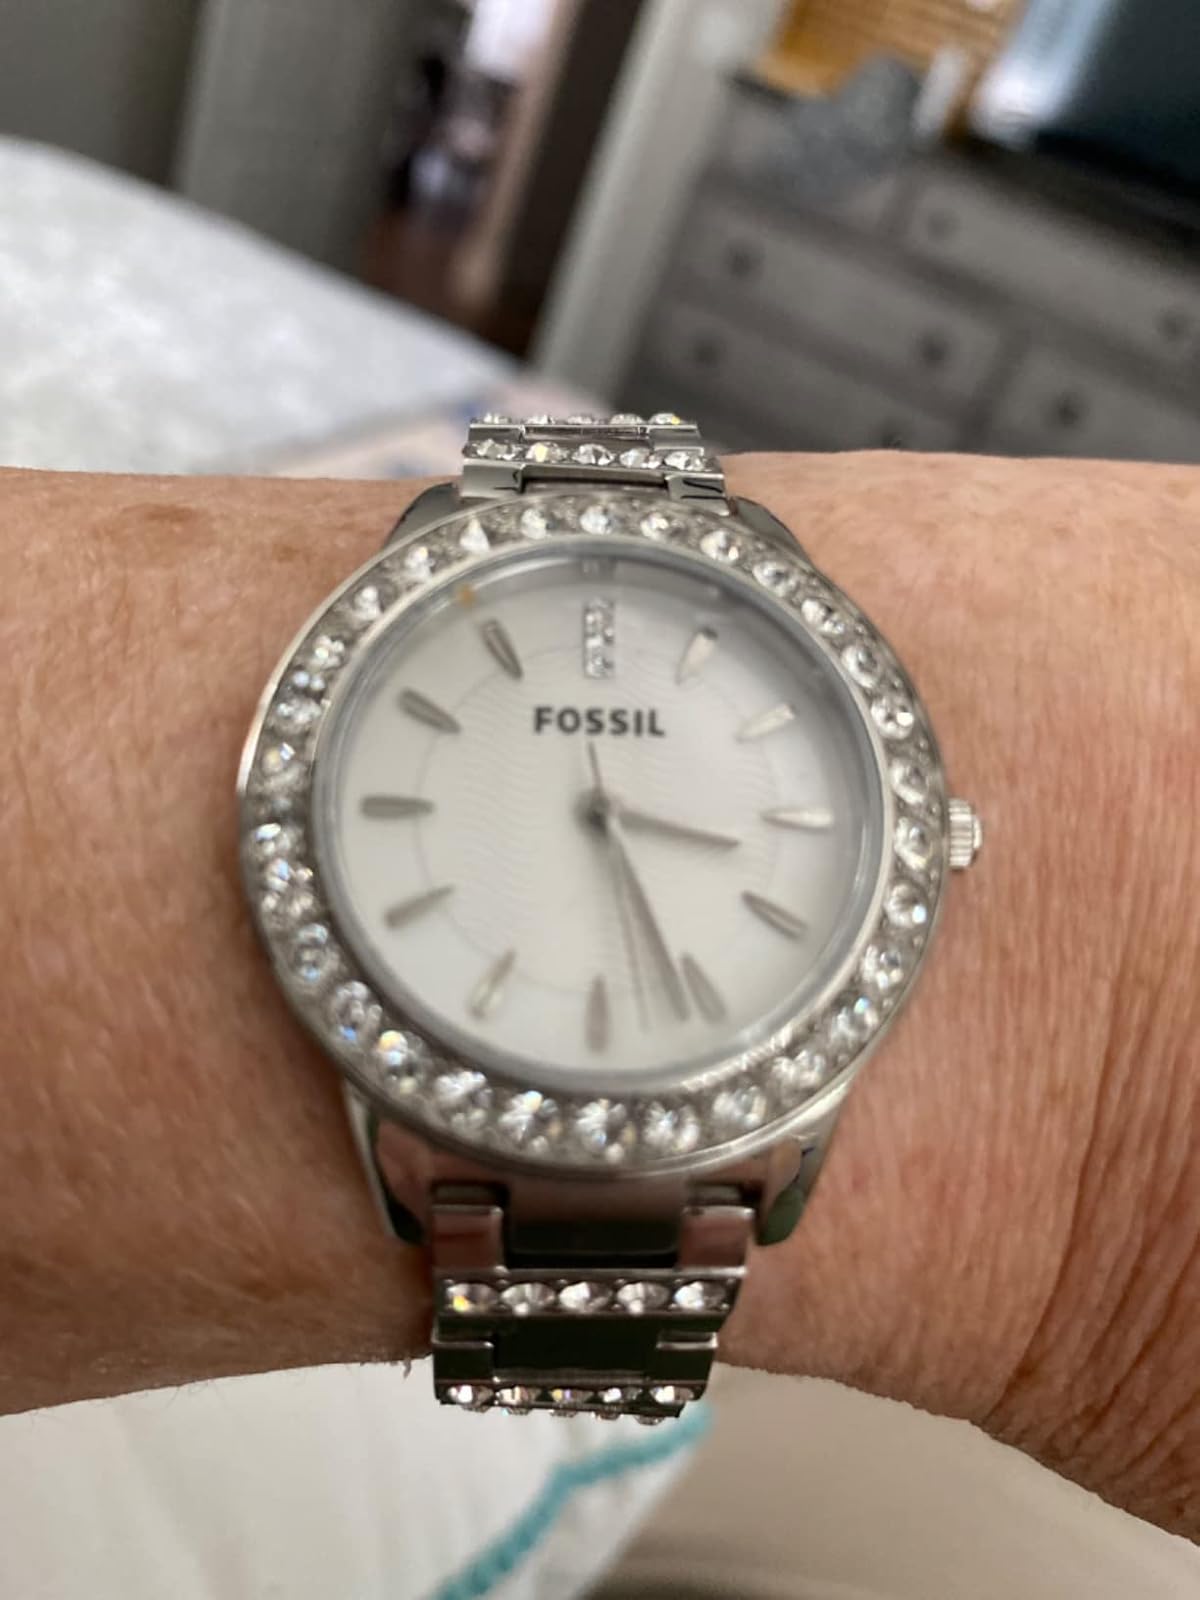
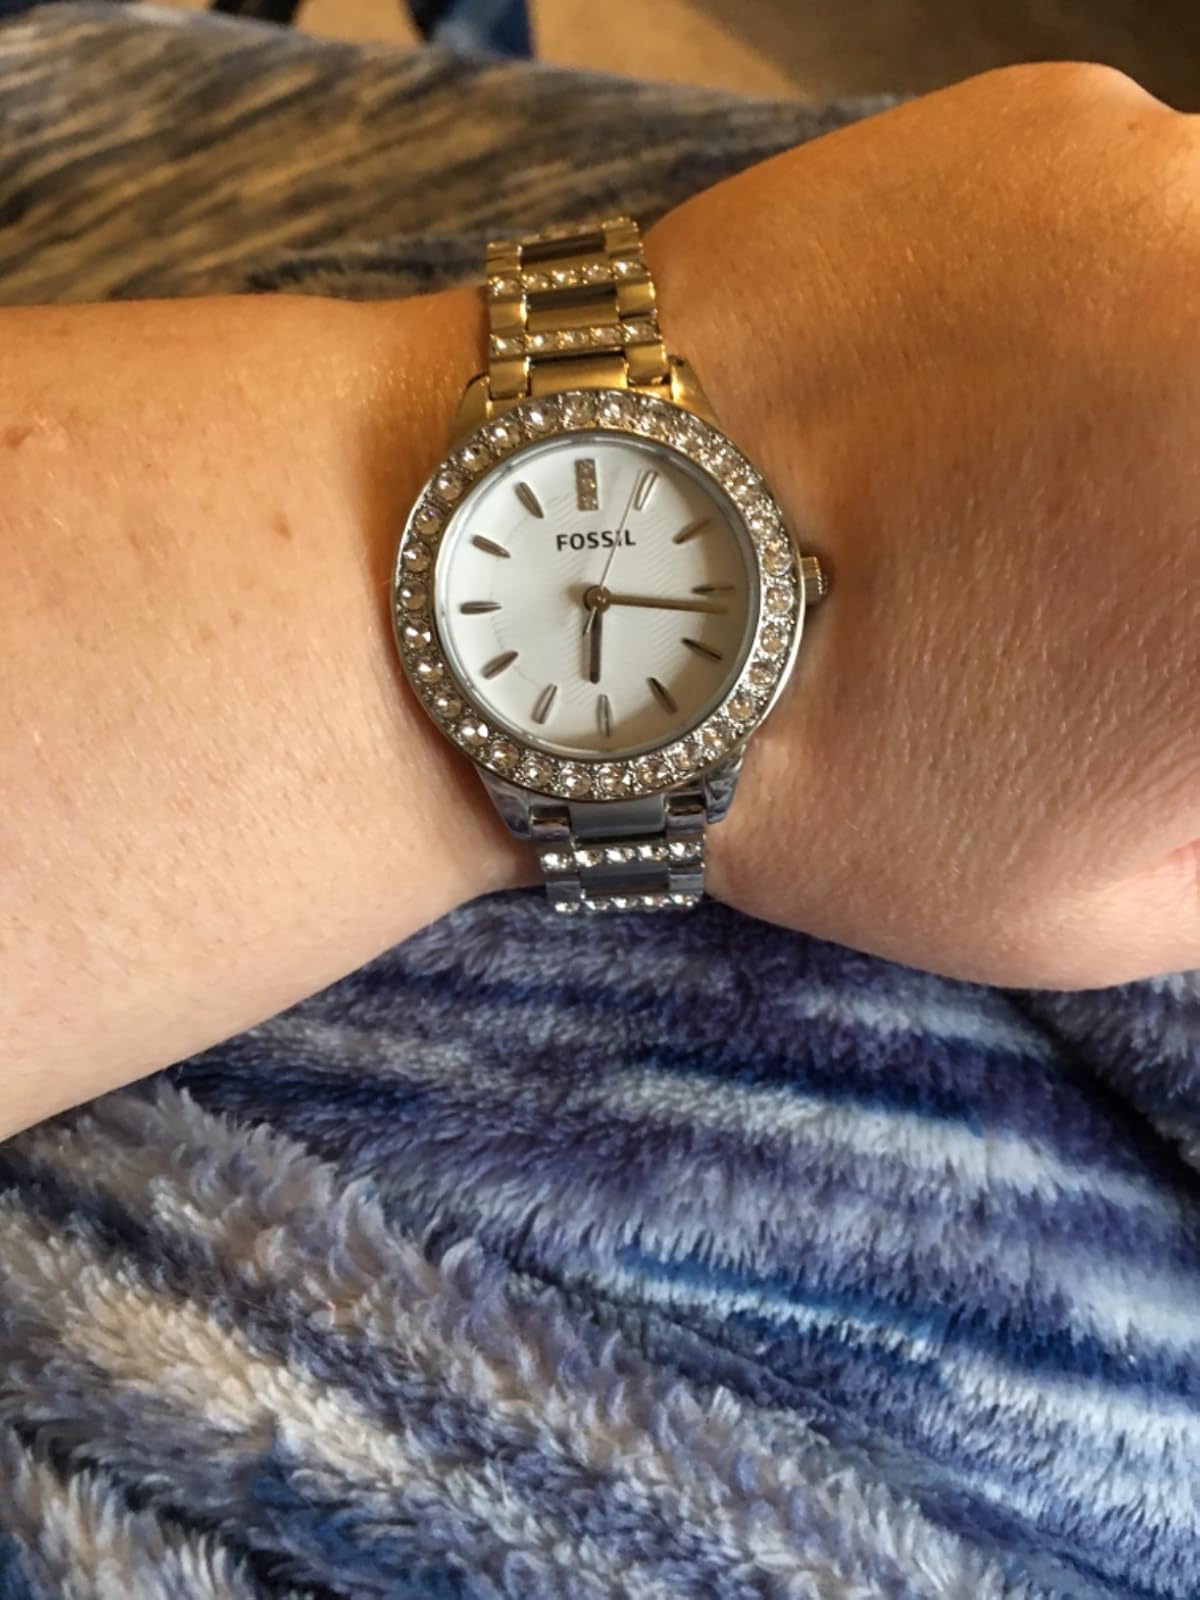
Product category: accessories_watch
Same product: yes